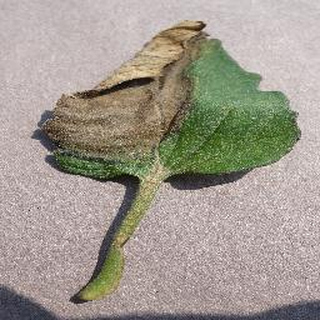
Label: tomato_late_blight